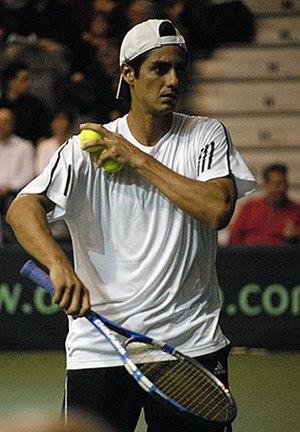
Nicolás Lapentti, né le 13 août 1976 à Guayaquil, est un joueur de tennis équatorien, professionnel de 1995 à 2011. Il est le frère aîné de Giovanni Lapentti, lui aussi joueur de tennis professionnel.